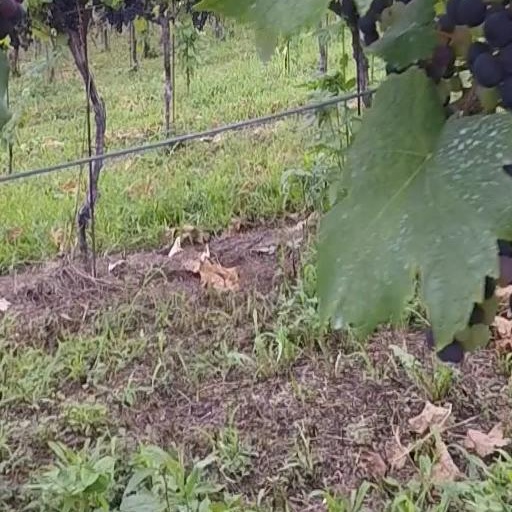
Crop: grape